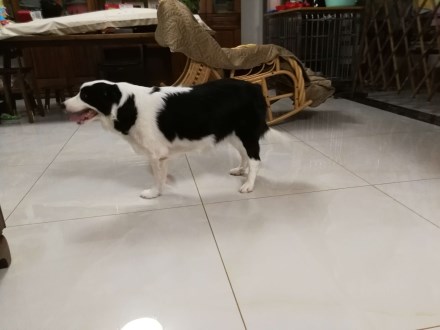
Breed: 2594-n000109-Border_collie